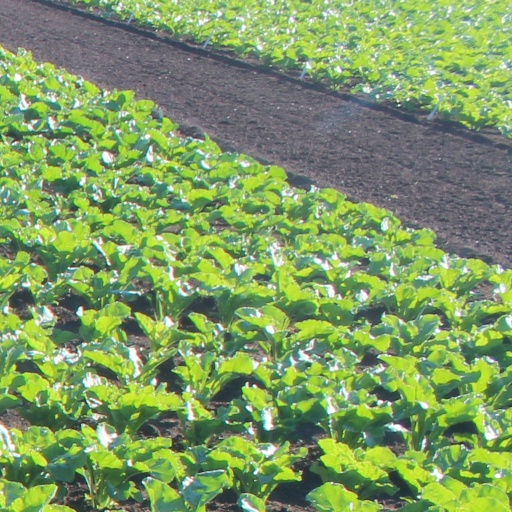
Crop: sugar beet